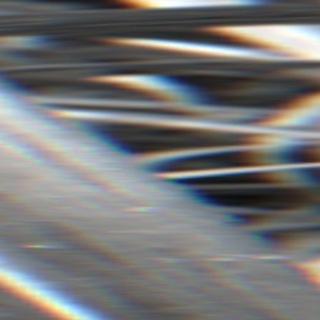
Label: sugarcane_bacterial_blight